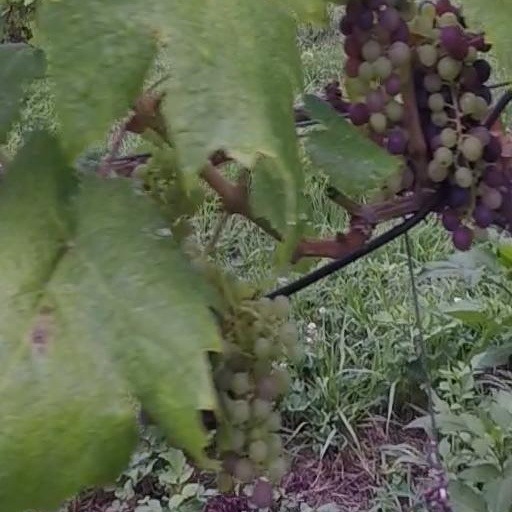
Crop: grape